Amelia Bence

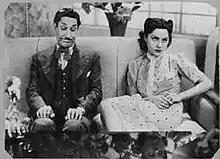
Bence teamed with León Zárate in "El forastero" (1937).

Bence's first film role was as an extra in a scene with Pedro Quartucci in Argentina's second sound film, "Dancing" (1933), under the direction of Luis José Moglia Barth, who bestowed the stage name "Amelia Bence" on her. The film was a failure and did not have the same success as the first sound film "¡Tango!".